Hà Tĩnh province

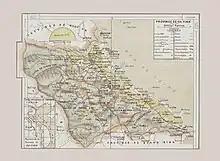
Map of Ha Tinh province in 1909

Hà Tĩnh has many locations of historical and cultural interest that are popular with tourists. It is home to national figures such as Lê Hữu Trác, Nguyễn Du (the author of the epic poem Kim Vân Kiều), Nguyễn Công Trứ, Phan Đình Phùng, Trần Phú, Ngô Đức Kế, Nguyễn Phan Chánh, Hoàng Ngọc Phách, Xuân Diệu, Huy Cận, Hoàng Xuân Hãn, Nguyễn Khắc Viện, Lê Văn Thiêm, Điềm Phùng Thị and Nguyen Do. Notable scenic areas include La River, Vũ Môn Falls, Vũ Quang Garden, Kẻ Gỗ Lake, Sơn Kim hot springs, Đèo Ngang pass, Hương Tích Pagoda, and beaches in places such as Thiên Cầm, Ðèo Con, Xuân Thành and Chân Tiên. Most of them are along Highways 1A and 8.